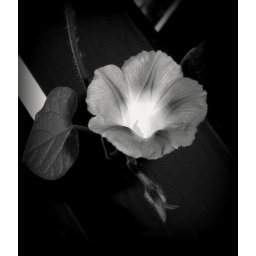
morning glory in black and white